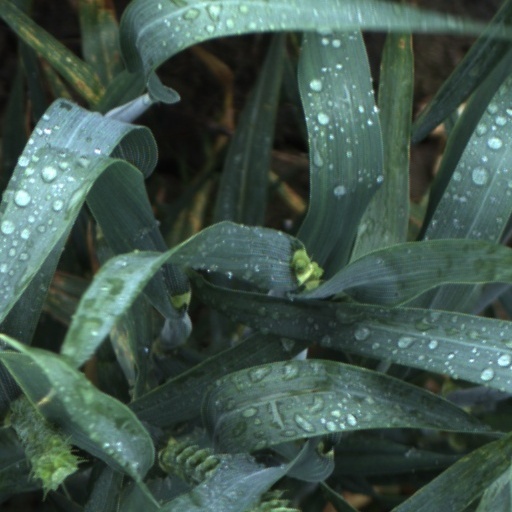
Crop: wheat